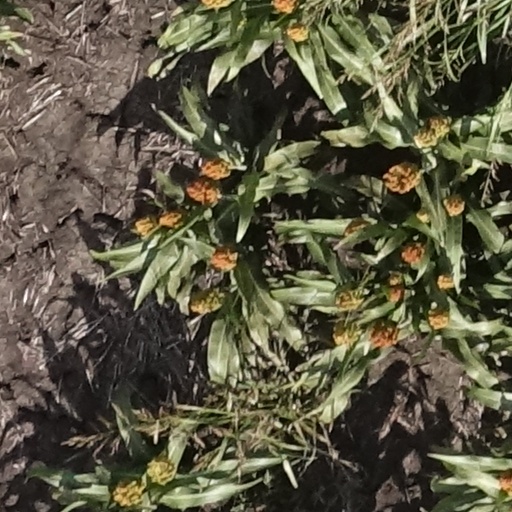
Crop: sorghum